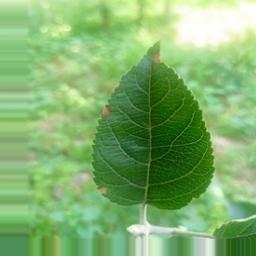
Label: Alternaria